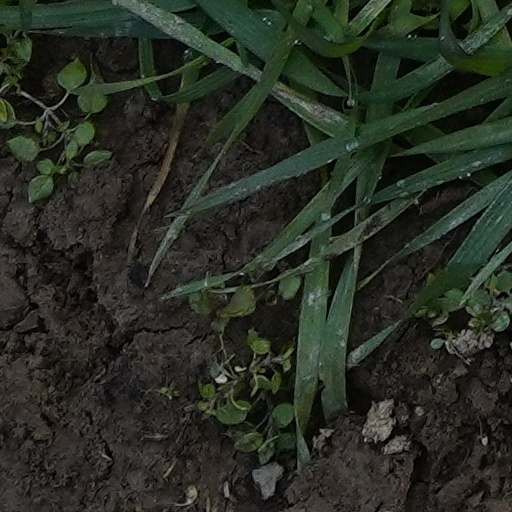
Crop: wheat